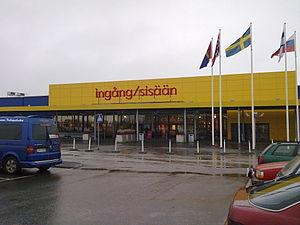
La Suède n'utilise pas l'euro comme monnaie officielle, et n'a pas l'intention de remplacer la couronne dans un avenir proche.